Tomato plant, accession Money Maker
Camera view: bottom (45 deg); turntable rotation: 240 degrees
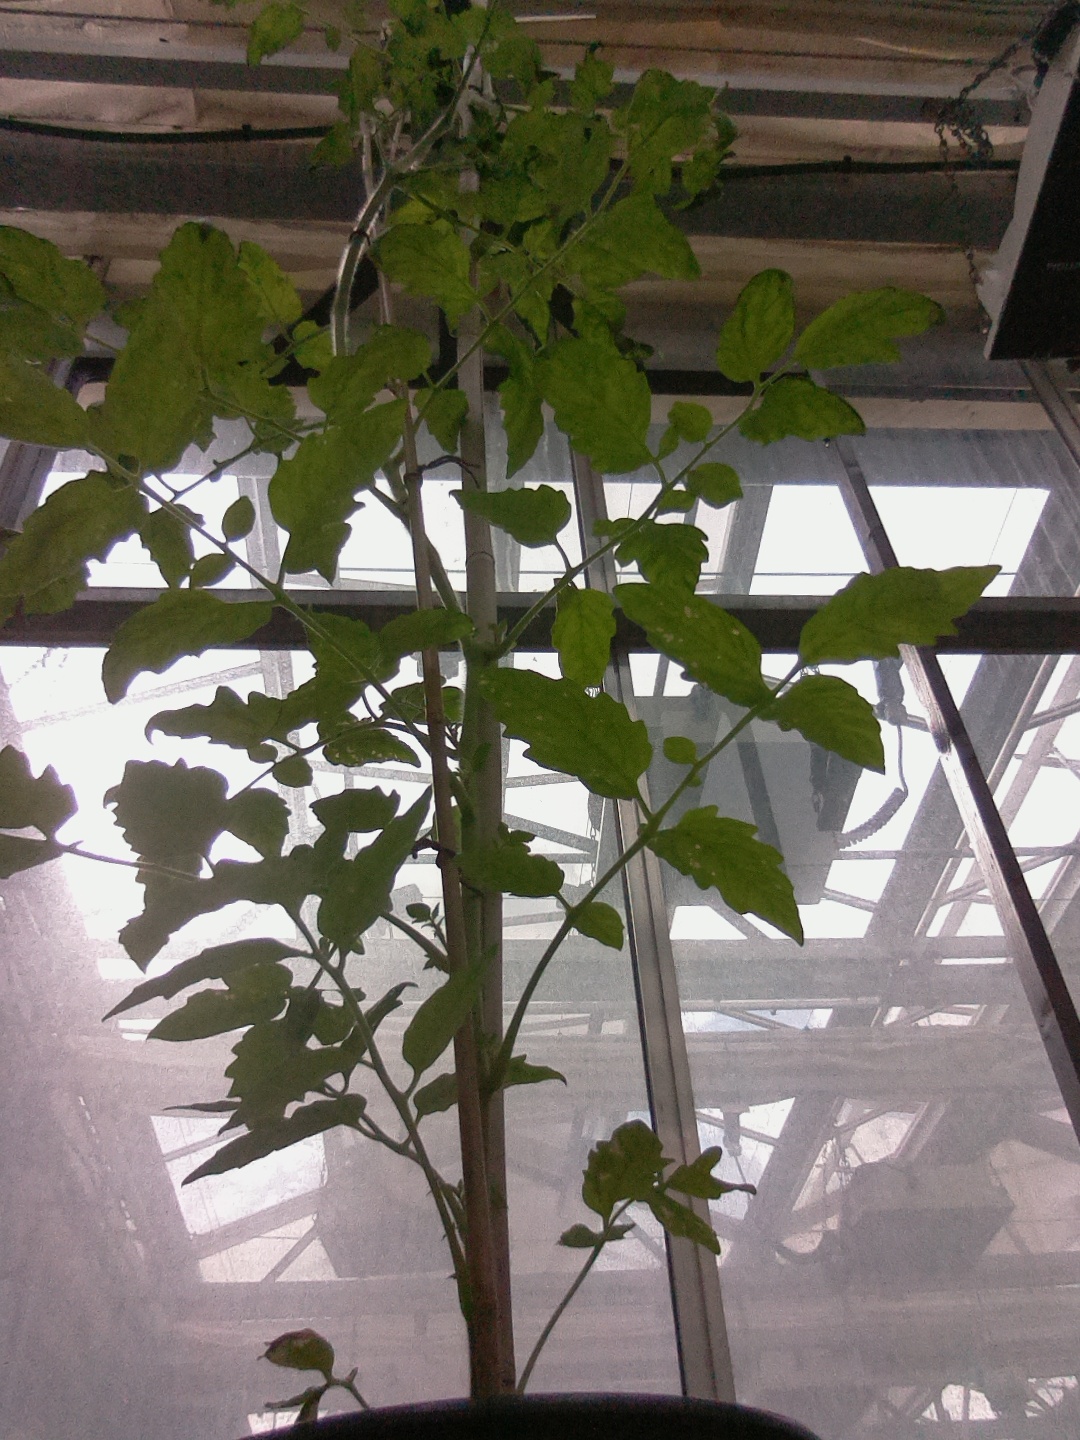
BBCH growth stage 65: Full flowering, 50%-60% of flowers open, first petals falling